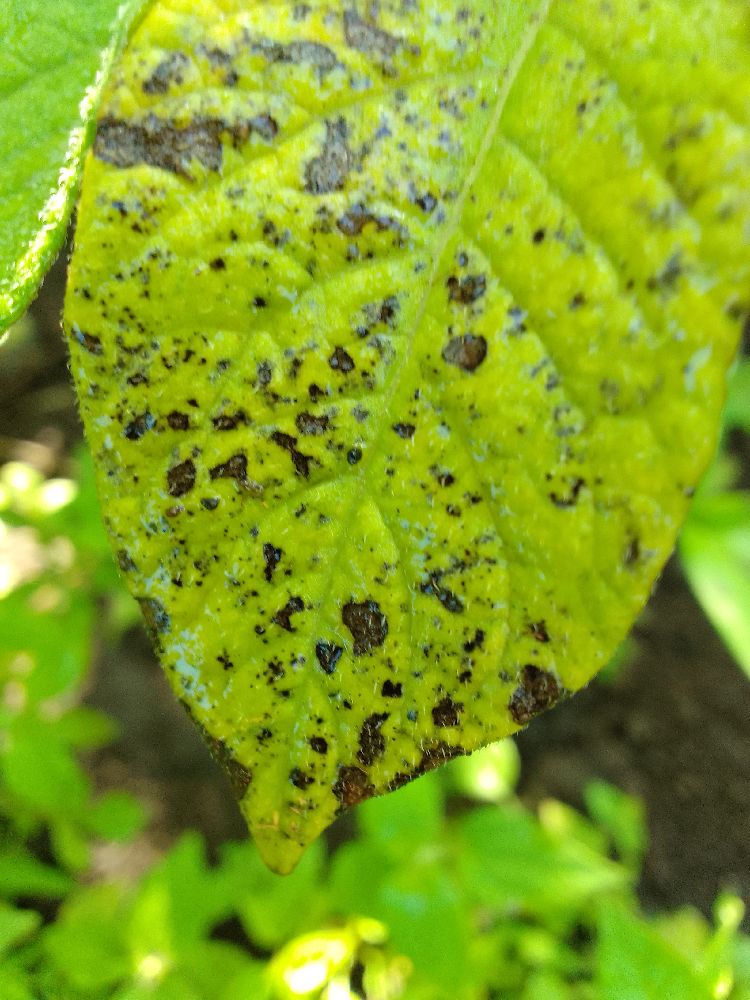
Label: Early blight